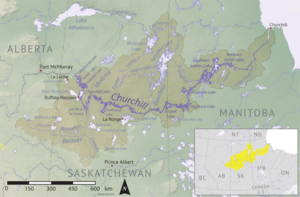
Churchill River (Hudson Bay)
Churchill River afvandingsområde (vist med gult).
Churchill River er en stor flod i der løber i de canadiske provinser Alberta, Saskatchewan og Manitoba. Fra udspringet i Churchill Lake er den 1.609 km lang. Den er opkaldt efter John Churchill, 1. hertug af Marlborough der var guvernør for Hudson's Bay Company fra 1685 til 1691.